Sydney Swans

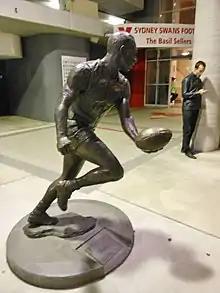
Statue of Paul Kelly at the SCG. Kelly, a New South Welshman, known as "captain courageous" he was one of Sydney's longest serving skippers captaining the side between 1993 and 2002.

During this time, the side was largely held together by two inspirational skippers, both from the Wagga Wagga region of country New South Wales, Dennis Carroll and later the courageous captain Paul Kelly. However coach Gary Buckenara was sacked after 18 straight losses, managing to register just 2 wins and a draw during his term.